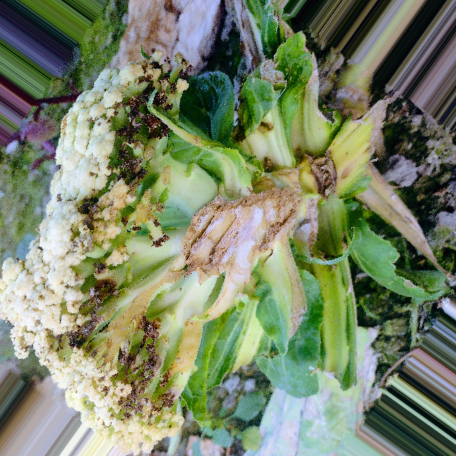
Label: Bacterial spot rot